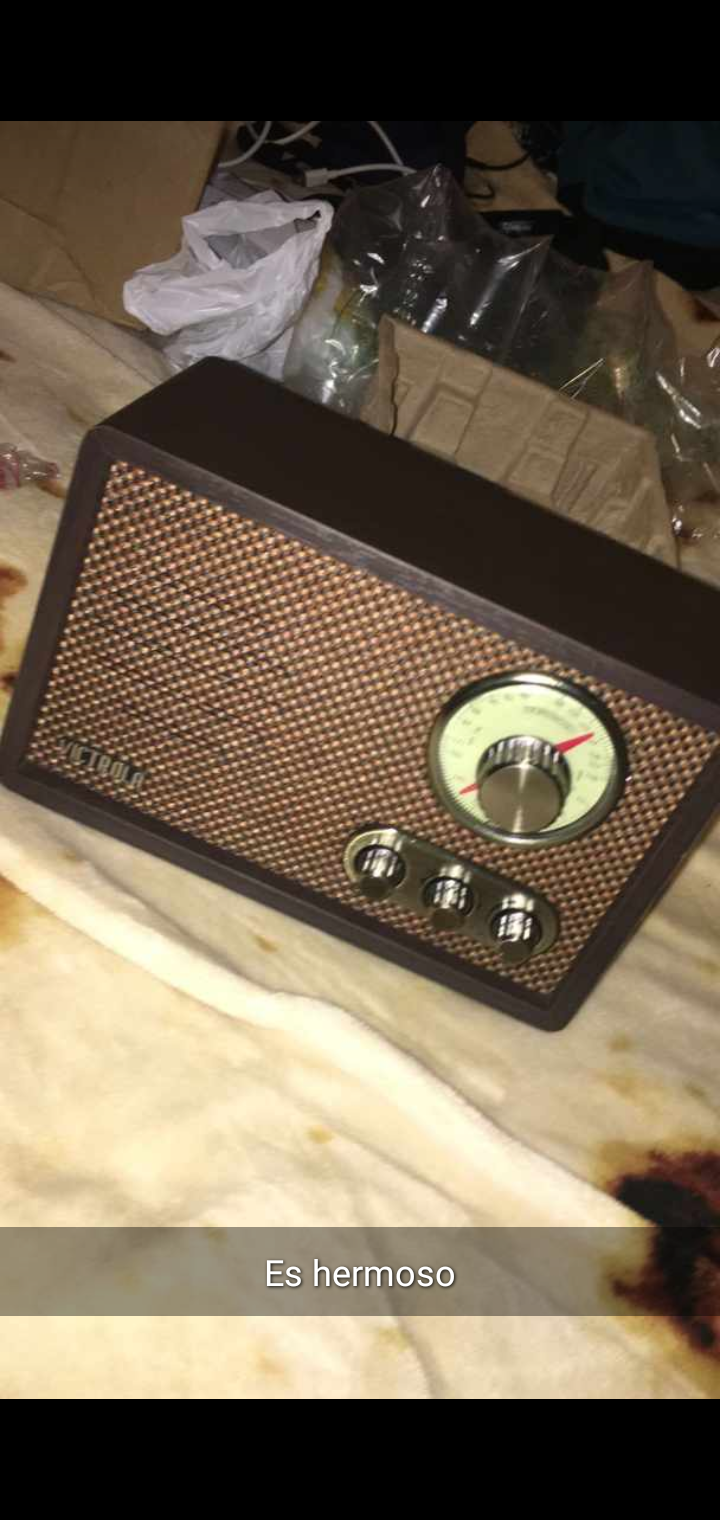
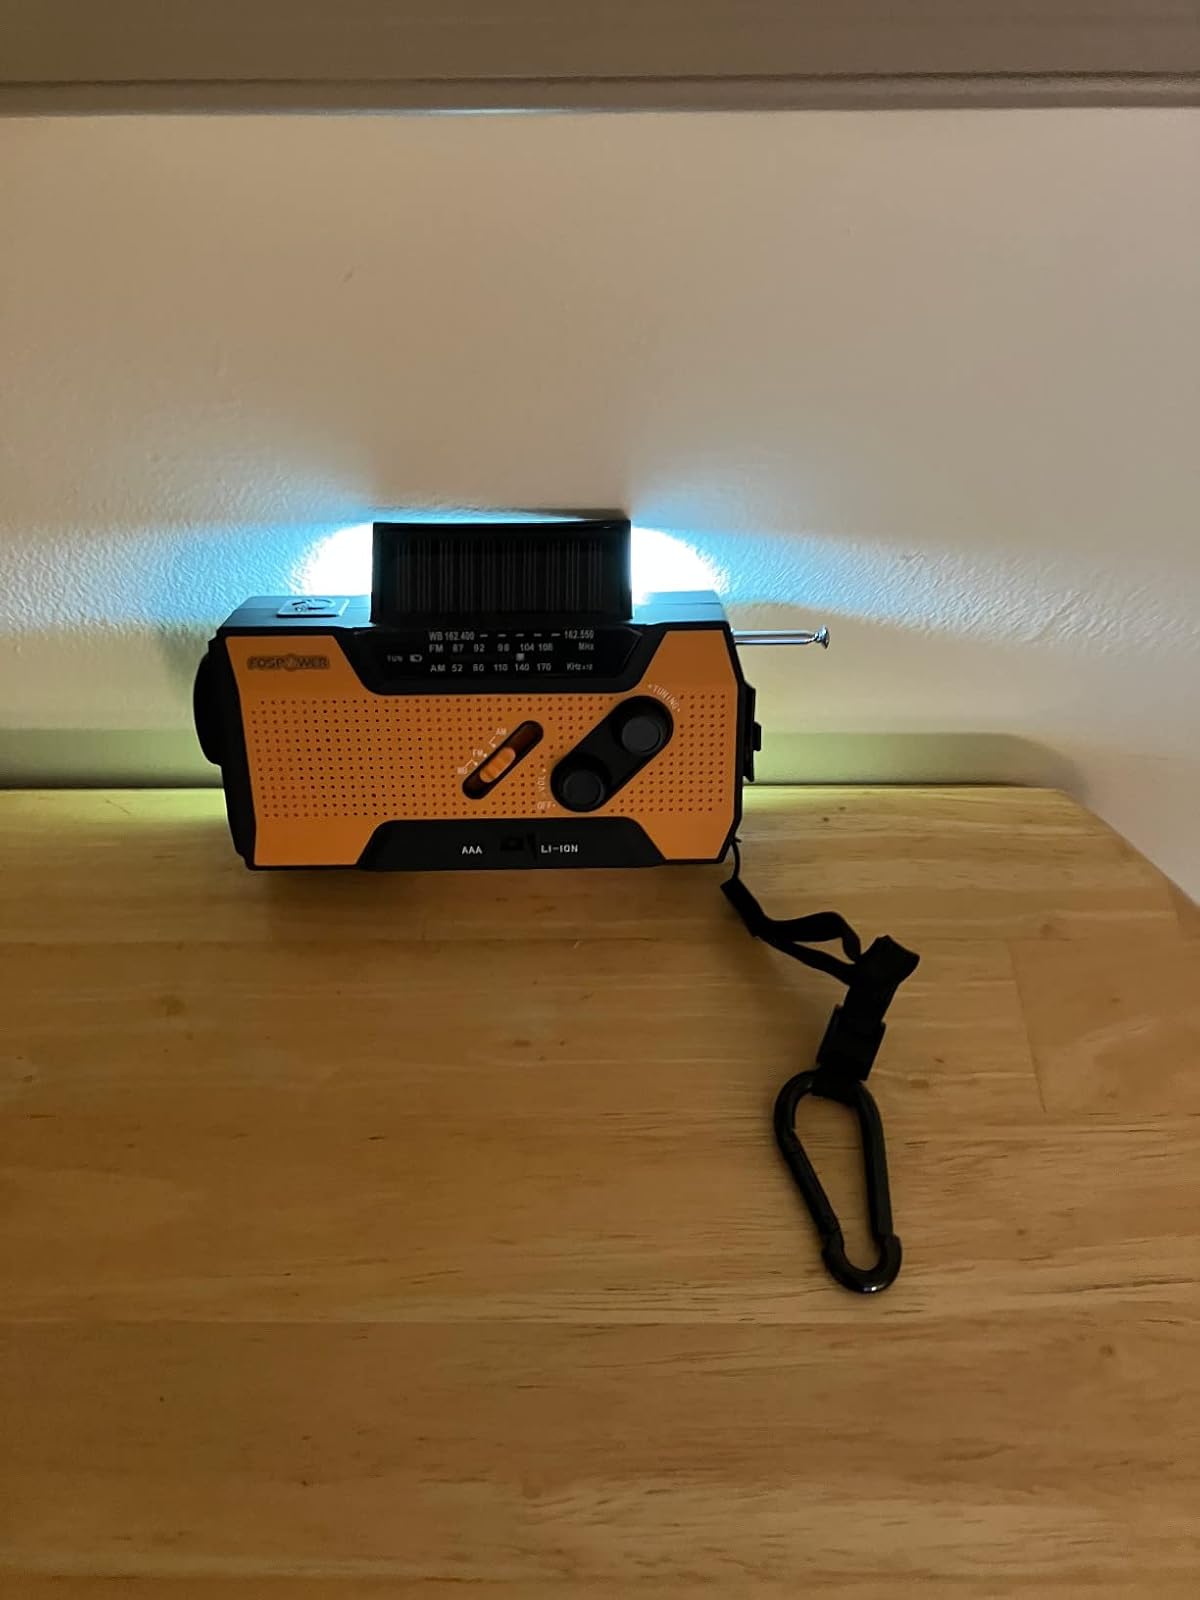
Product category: radio
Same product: no